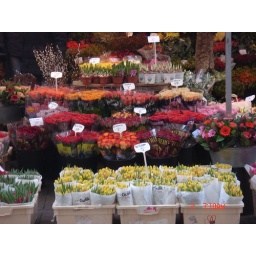
The flower market in Amsterdam